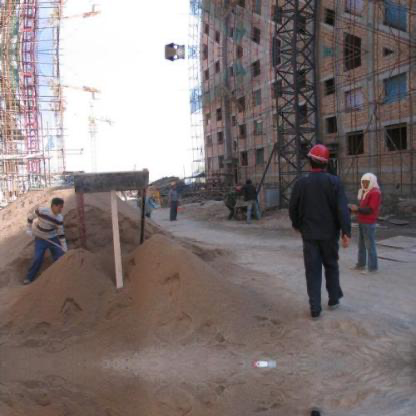
Objects in the image:
label: helmet